Akko Light

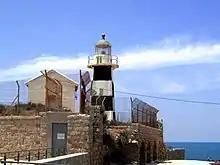
Akko Light in 2009

Akko Light or Acre Light, is an active lighthouse in the port of Acre, Israel. It is located on the South-West corner of the city's ancient walls, at what is believed to be the former site of an Ottoman Burj-El-Sanjak (Flag Tower).